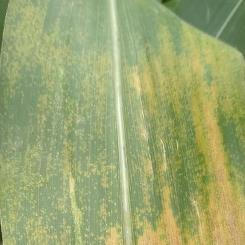
Crop: Maize
Condition: rust-d